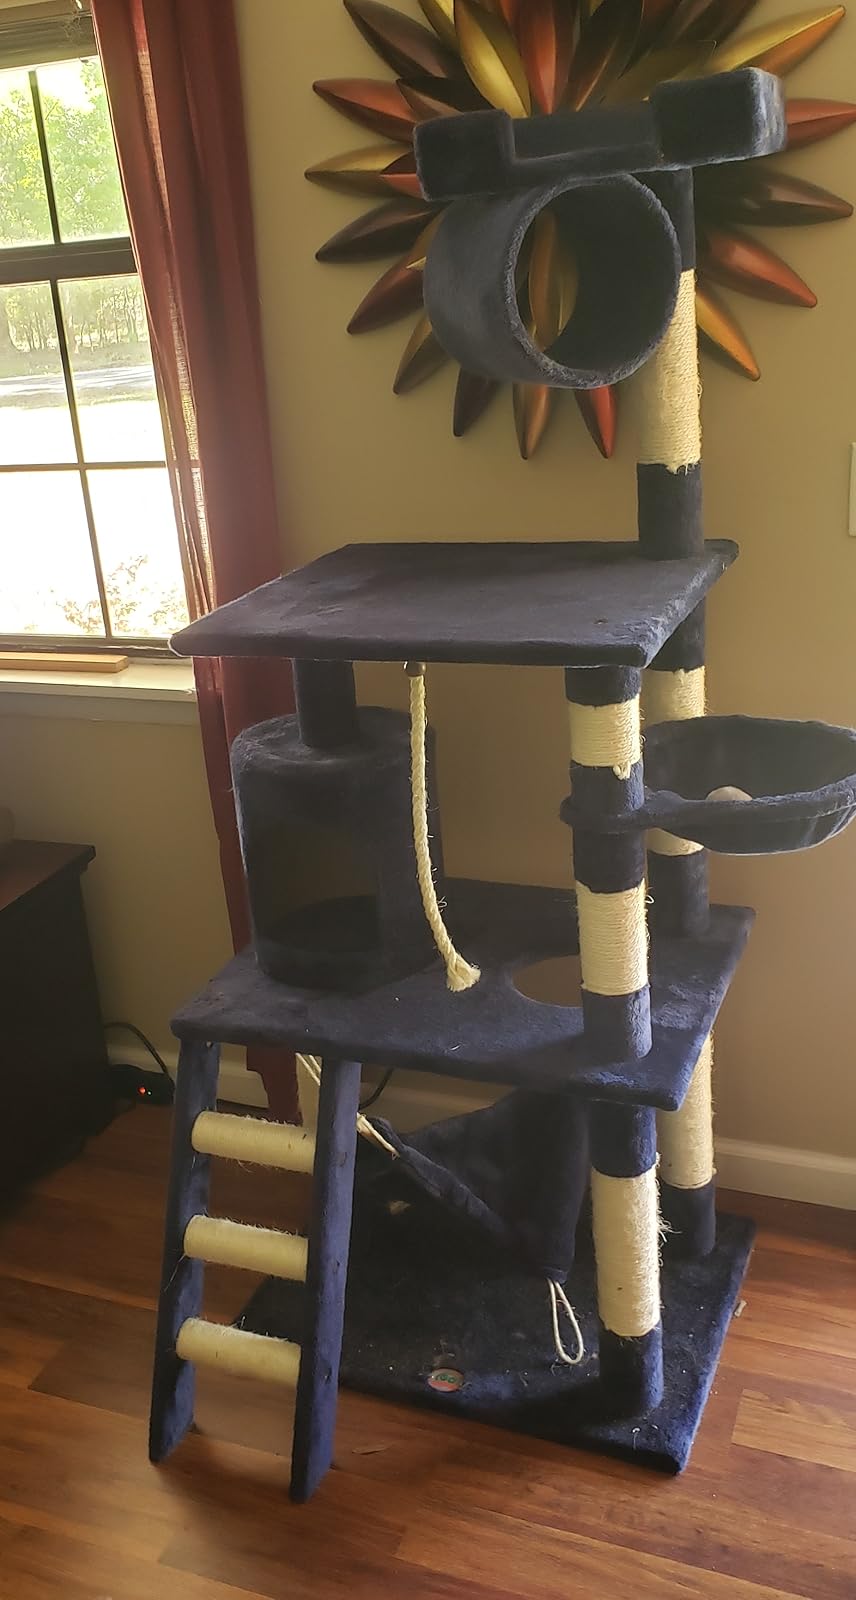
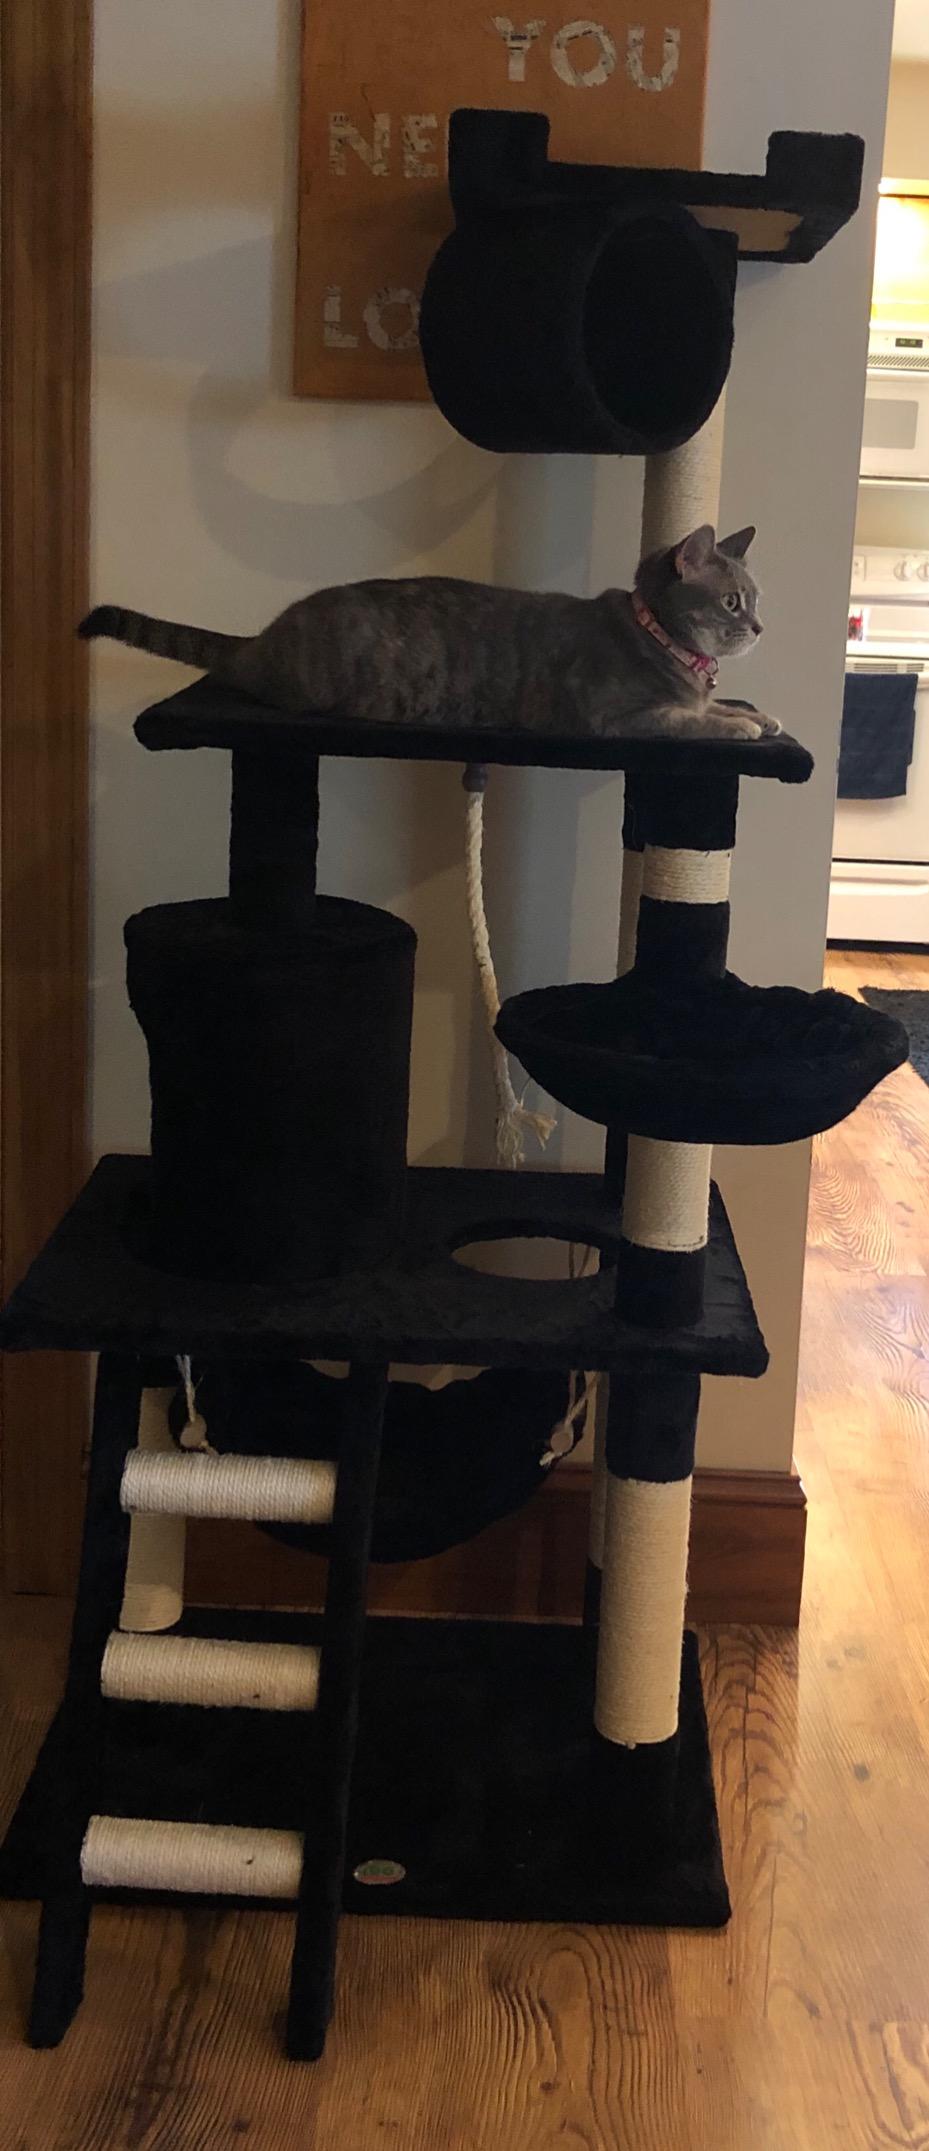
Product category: items_cat tree
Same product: no